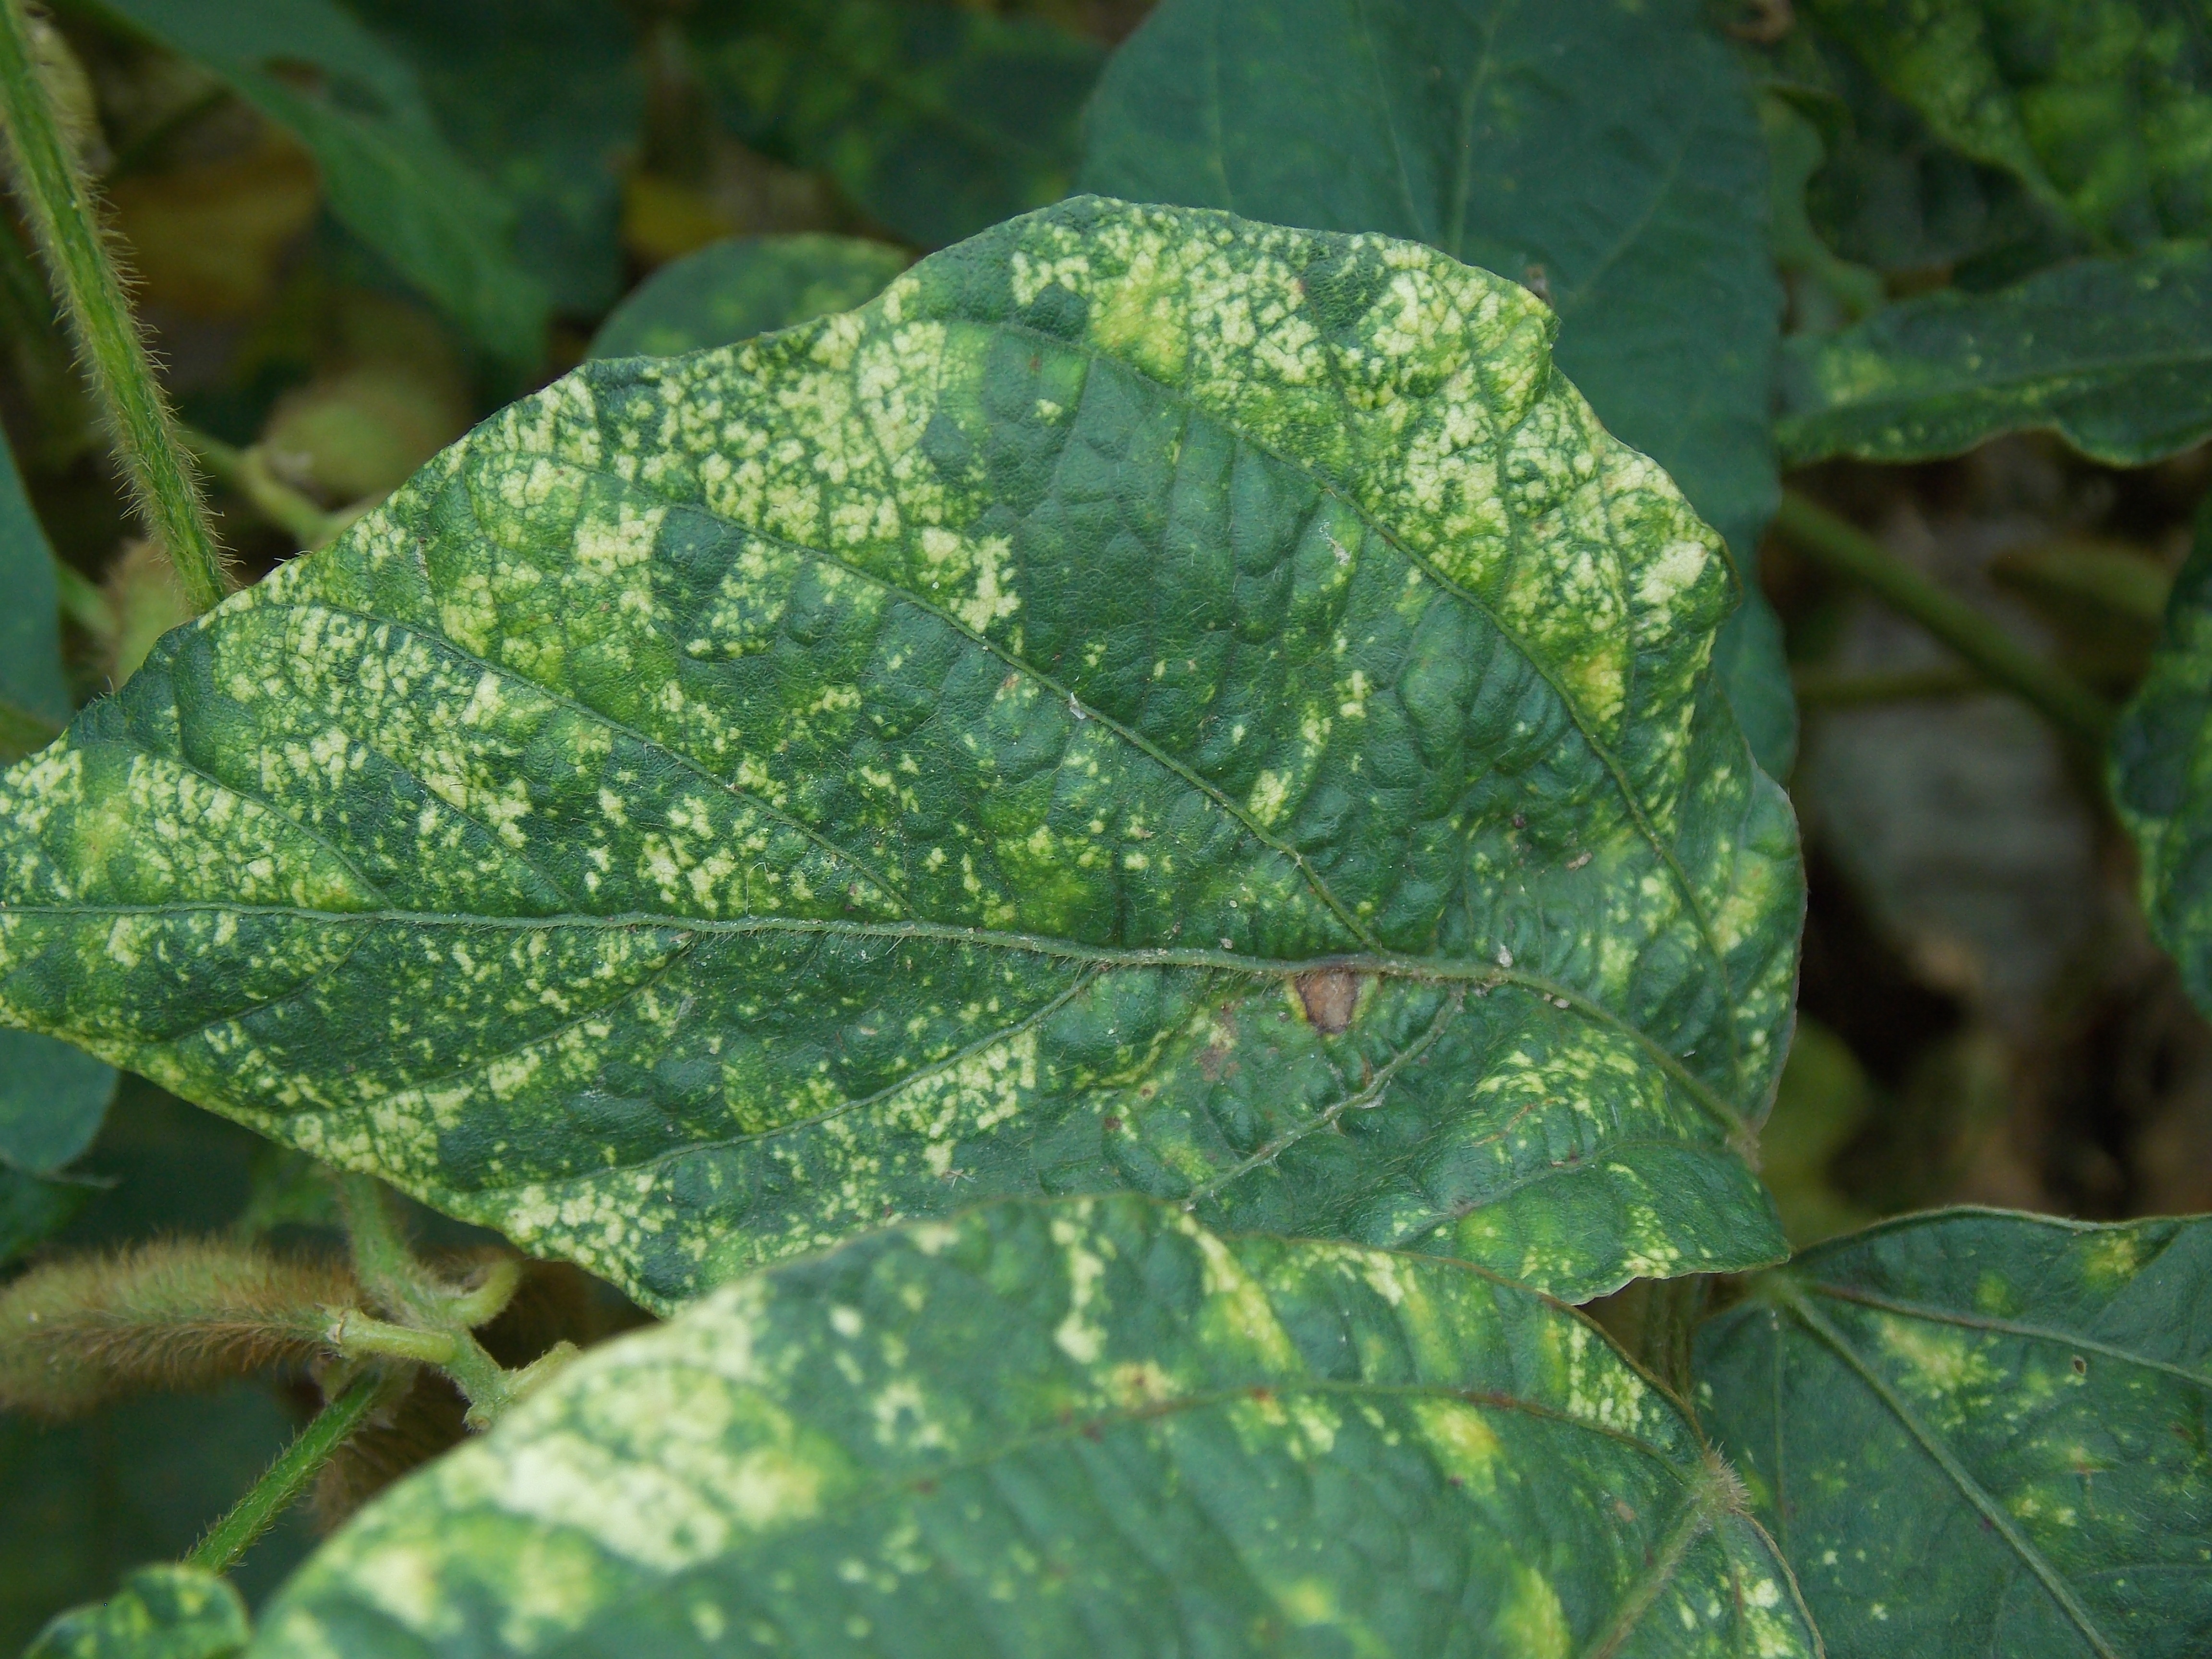
Label: Disease